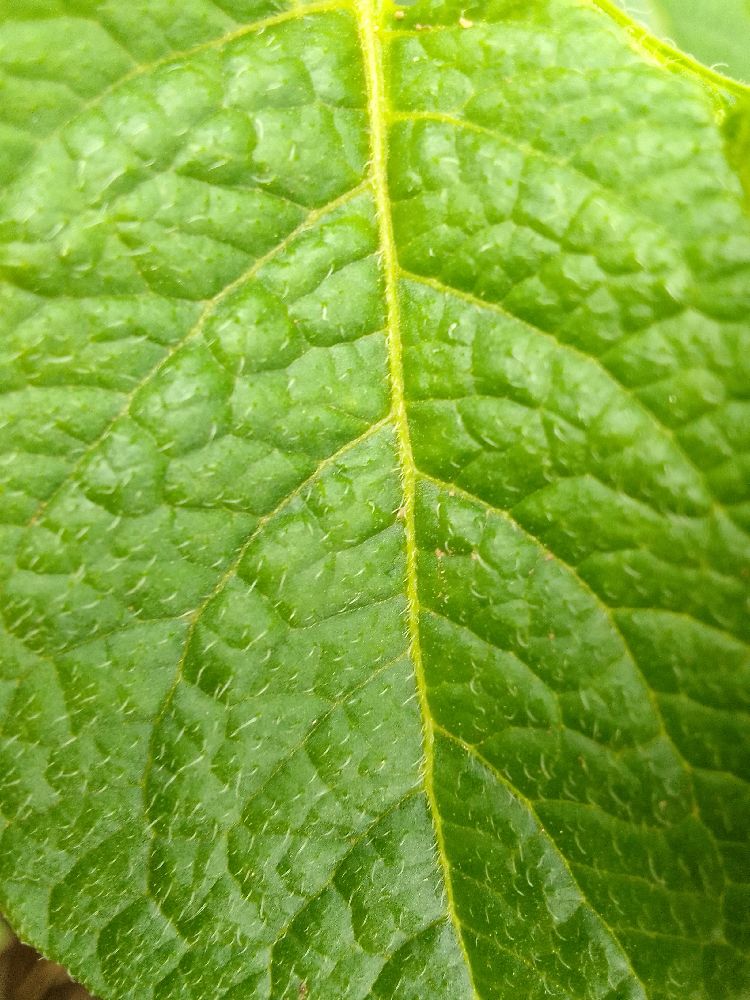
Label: Healthy